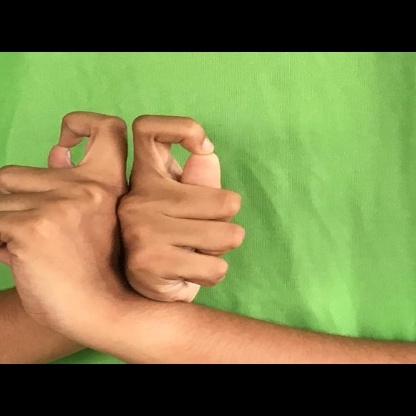
Mudra: Berunda